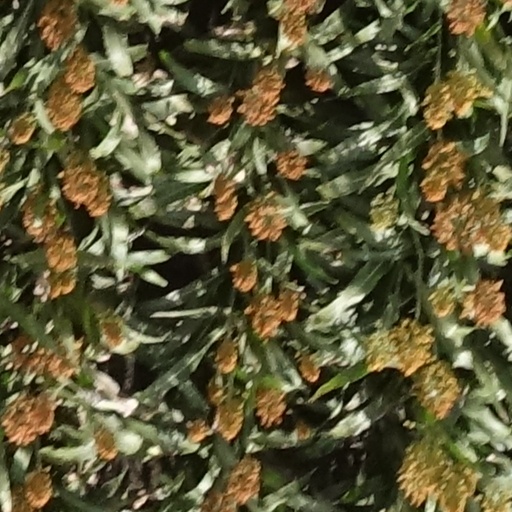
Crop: sorghum